Studio 54

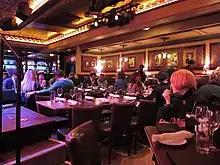
Dining area at 54 Below

By 1976, German-born male model Uva Harden was planning to open a nightclub in New York City, which he tentatively called "Studio". Harden and Israeli entrepreneur Yoram Polany agreed to take over the old CBS Studio 52 that year. Polany and another friend of Harden's independently recommended that the nightclub be called "Studio 54" because it was on 54th Street. Harden and Polany formed a corporation to operate the nightclub, but they struggled to obtain a liquor license from the New York State Liquor Authority (NYSLA). They hired , who had hosted monthly parties at Maurice Brahms's Infinity nightclub, as the club's publicist. To finance the nightclub, the operators of the Marlborough Gallery bought nearly all of the stock in Harden and Polany's corporation in November 1976. At the time, the gallery's owner Frank Lloyd had just been ordered to pay $9 million to artist Mark Rothko's estate in the Rothko case.